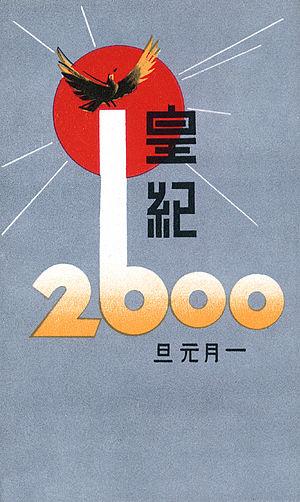
Carte postale japonaise, célébrant le 2600e anniversaire de l’ère impériale (Koki 皇紀), lors de l'expansion militaire, en 1940.
Cet article retrace l'histoire du Japon impérial pendant la première partie de l'ère Shōwa et en décrit l'expansionnisme sur la zone de la « Sphère de coprospérité de la grande Asie orientale ». Mis en œuvre dès l'ère Meiji et poursuivi durant l'ère Taishō, l'expansionnisme japonais s'intensifia durant l'ère Shōwa, jusqu'à aboutir à une guerre ouverte dans l'ensemble de l'Asie. La défaite militaire du Japon en 1945 vint mettre un terme à son expansionnisme militaire.